Salford Priors railway station

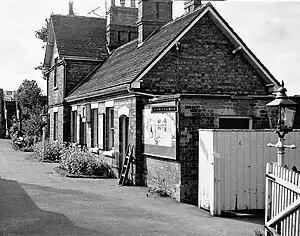
June 1962

Salford Priors railway station was a railway station located in the village of Salford Priors, Warwickshire, England. Opened on 16 June 1866 (17 September for passengers) as part of the Evesham & Redditch Railway, it had only one platform but a brick built waiting room/ticket office and station master's house. It closed on 17 June 1963, although the last train ran on 1 October 1962, after which the train service was suspended due to the poor condition of the track. A bus service replaced it while the statutory closure process was gone through.